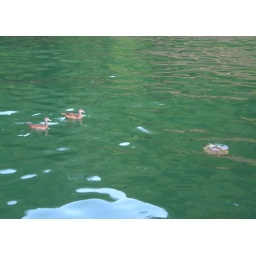
A flotilla of ducks and a turtle kept us company in our lovely cove.